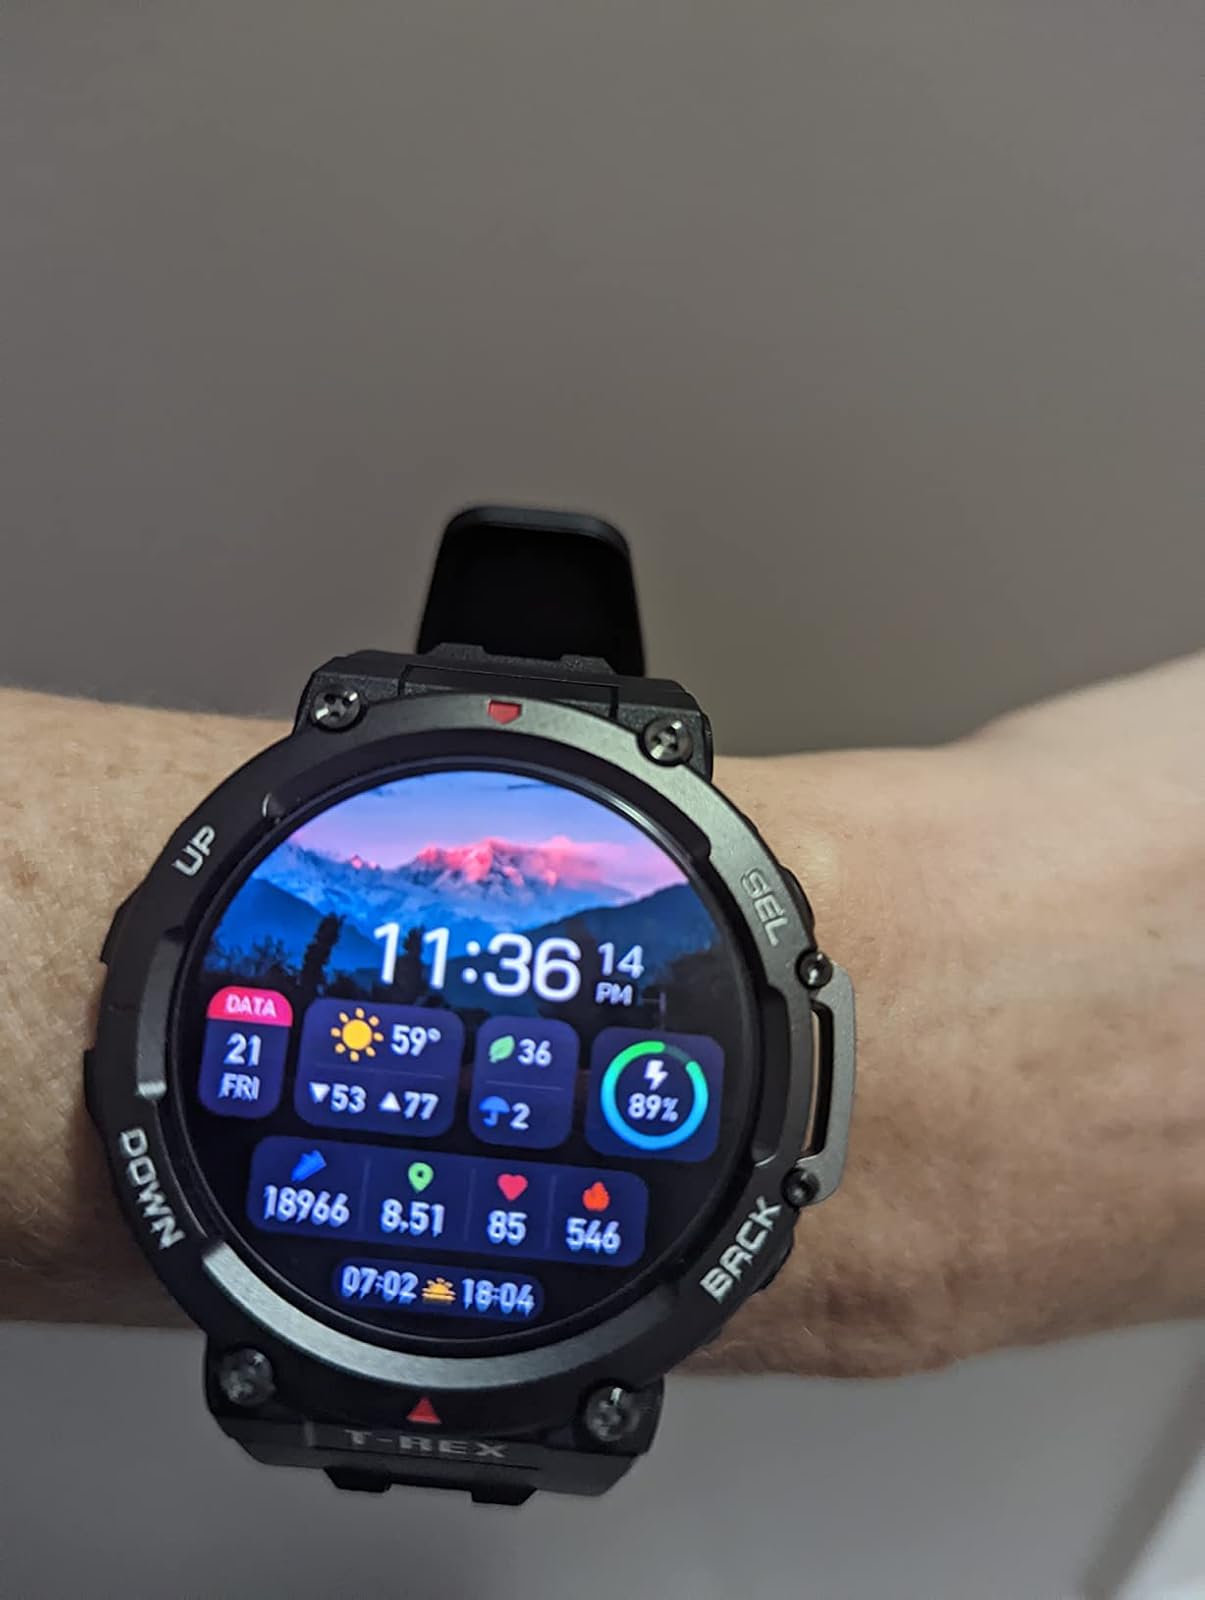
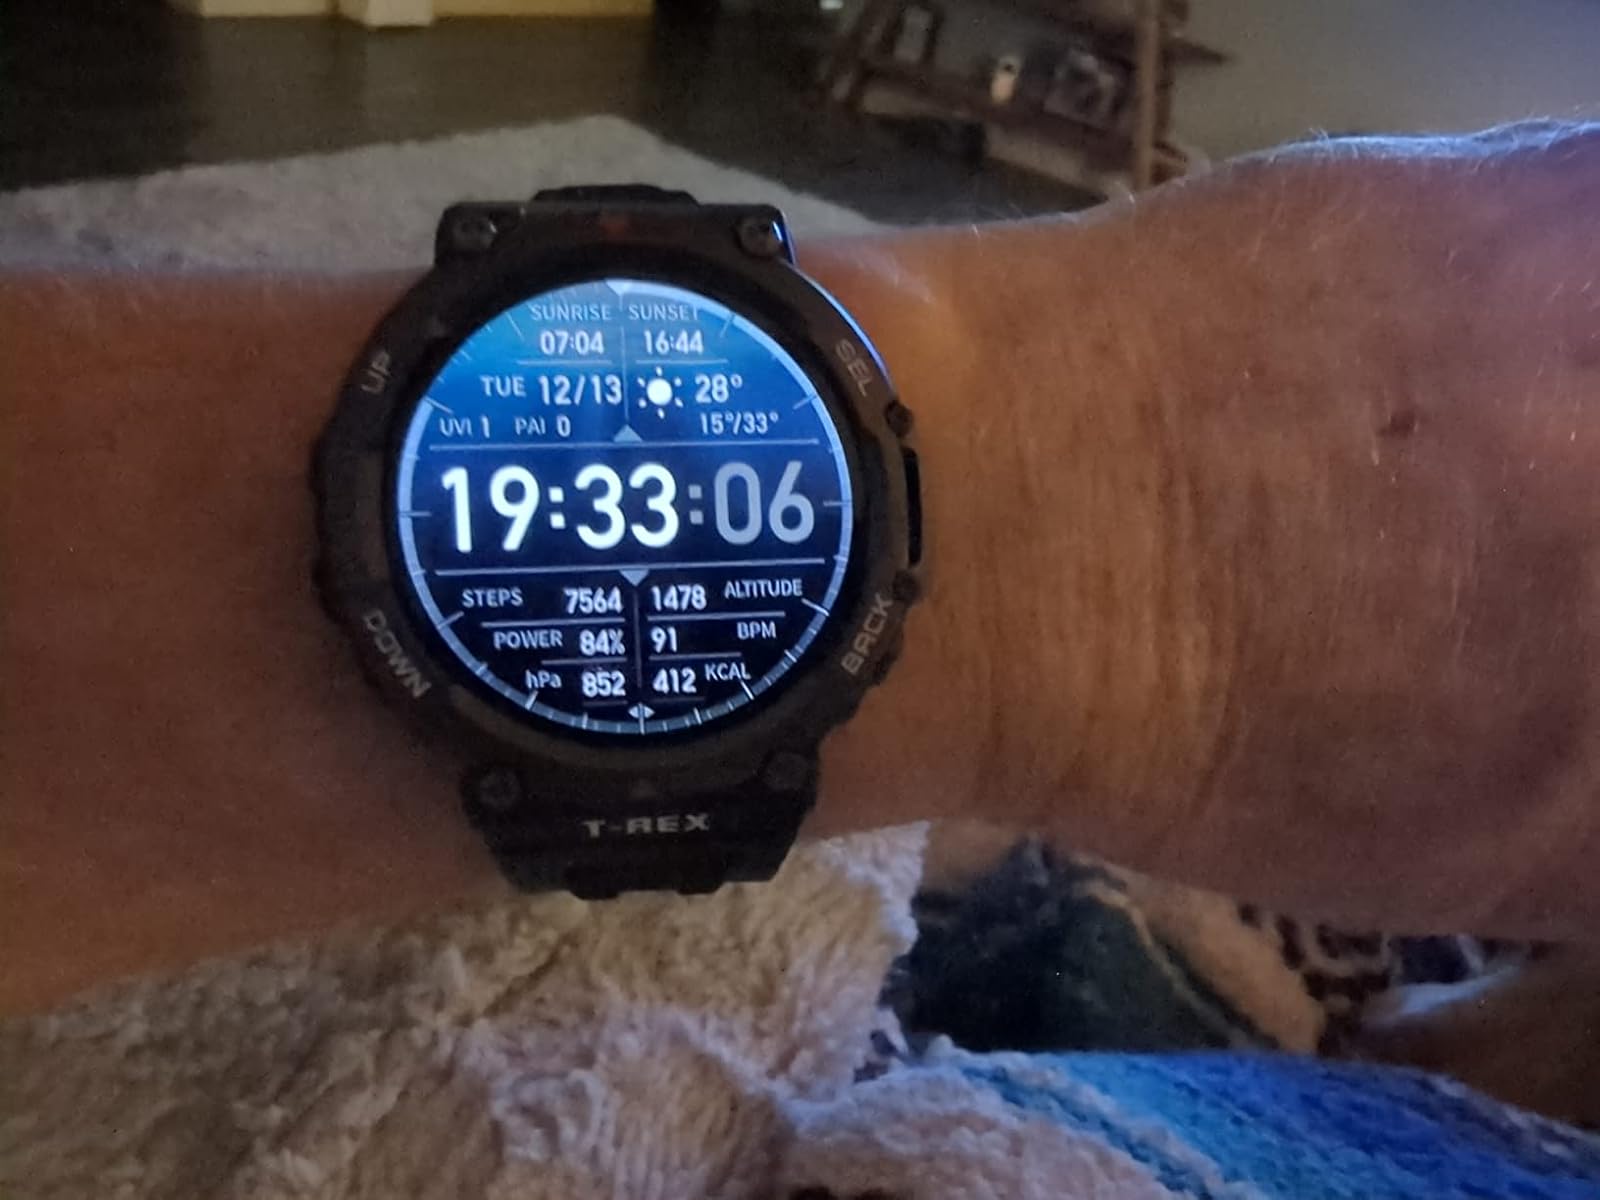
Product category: smartwatch
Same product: yes